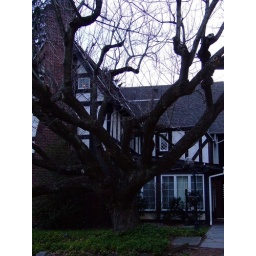
funky tree in front of german style house